Ukrainian culture during the Russian invasion of Ukraine

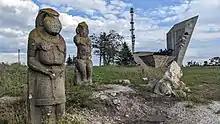
Polovtsian stone sculptures of 9th-13th centuries in Izium. The statue in the right is completely destroyed; nearby monument to WWII heroes (in the background) is partially destroyed.

On 25 February 2022, Ivankiv Historical and Local History Museum, about fifty miles from the capital, burned to the ground after a Russian bombardment. The museum contained folk artwork, including paintings by Maria Prymachenko and textile works by Hanna Veres. Some paintings and other items were saved from the burning building by locals. The number of artworks by Prymachenko, Veres, and other artists that were destroyed or damaged is unknown.